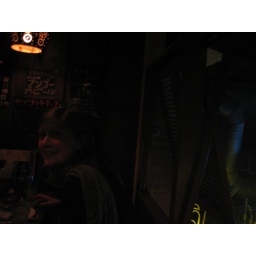
Dubious thai restaurant in Shimo-kitazawa. This is actually in a basemant, with the windows showing on a courtyard one floor down.